RockNess 2007

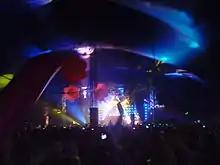
Daft Punk performing at the RockNess 2007 festival.

The festival management were criticised for their decision to place Daft Punk in the 10,000 capacity Clash Arena instead of the mainstage. The festival was Daft Punks first Scottish show in over 10 years which made the set a "must see" for many of the 35,000 festival goers.